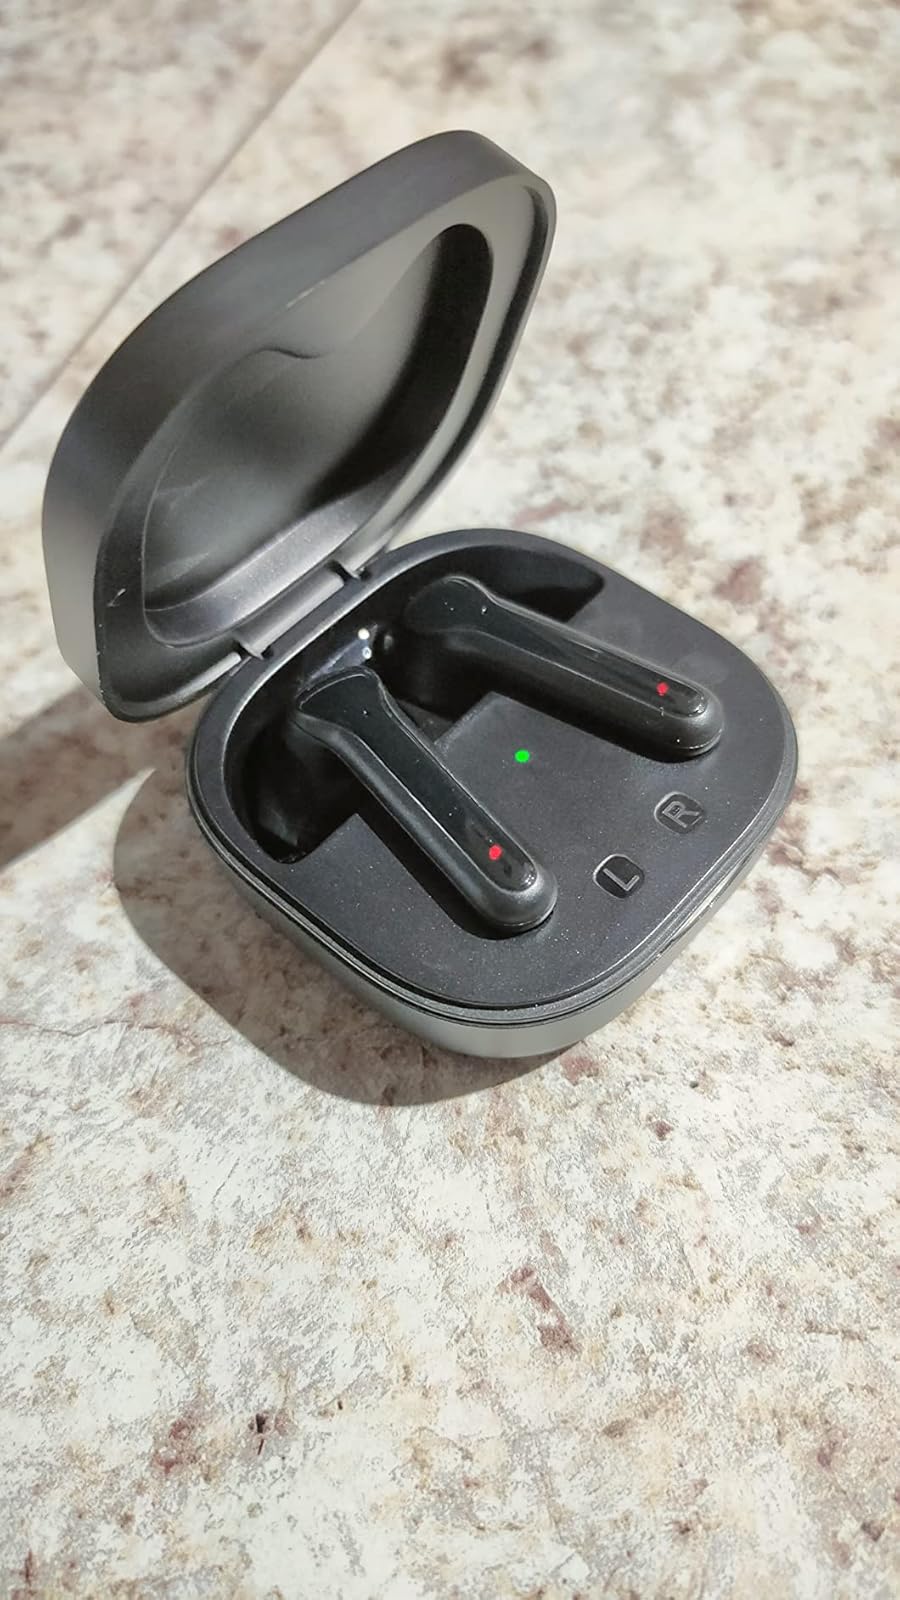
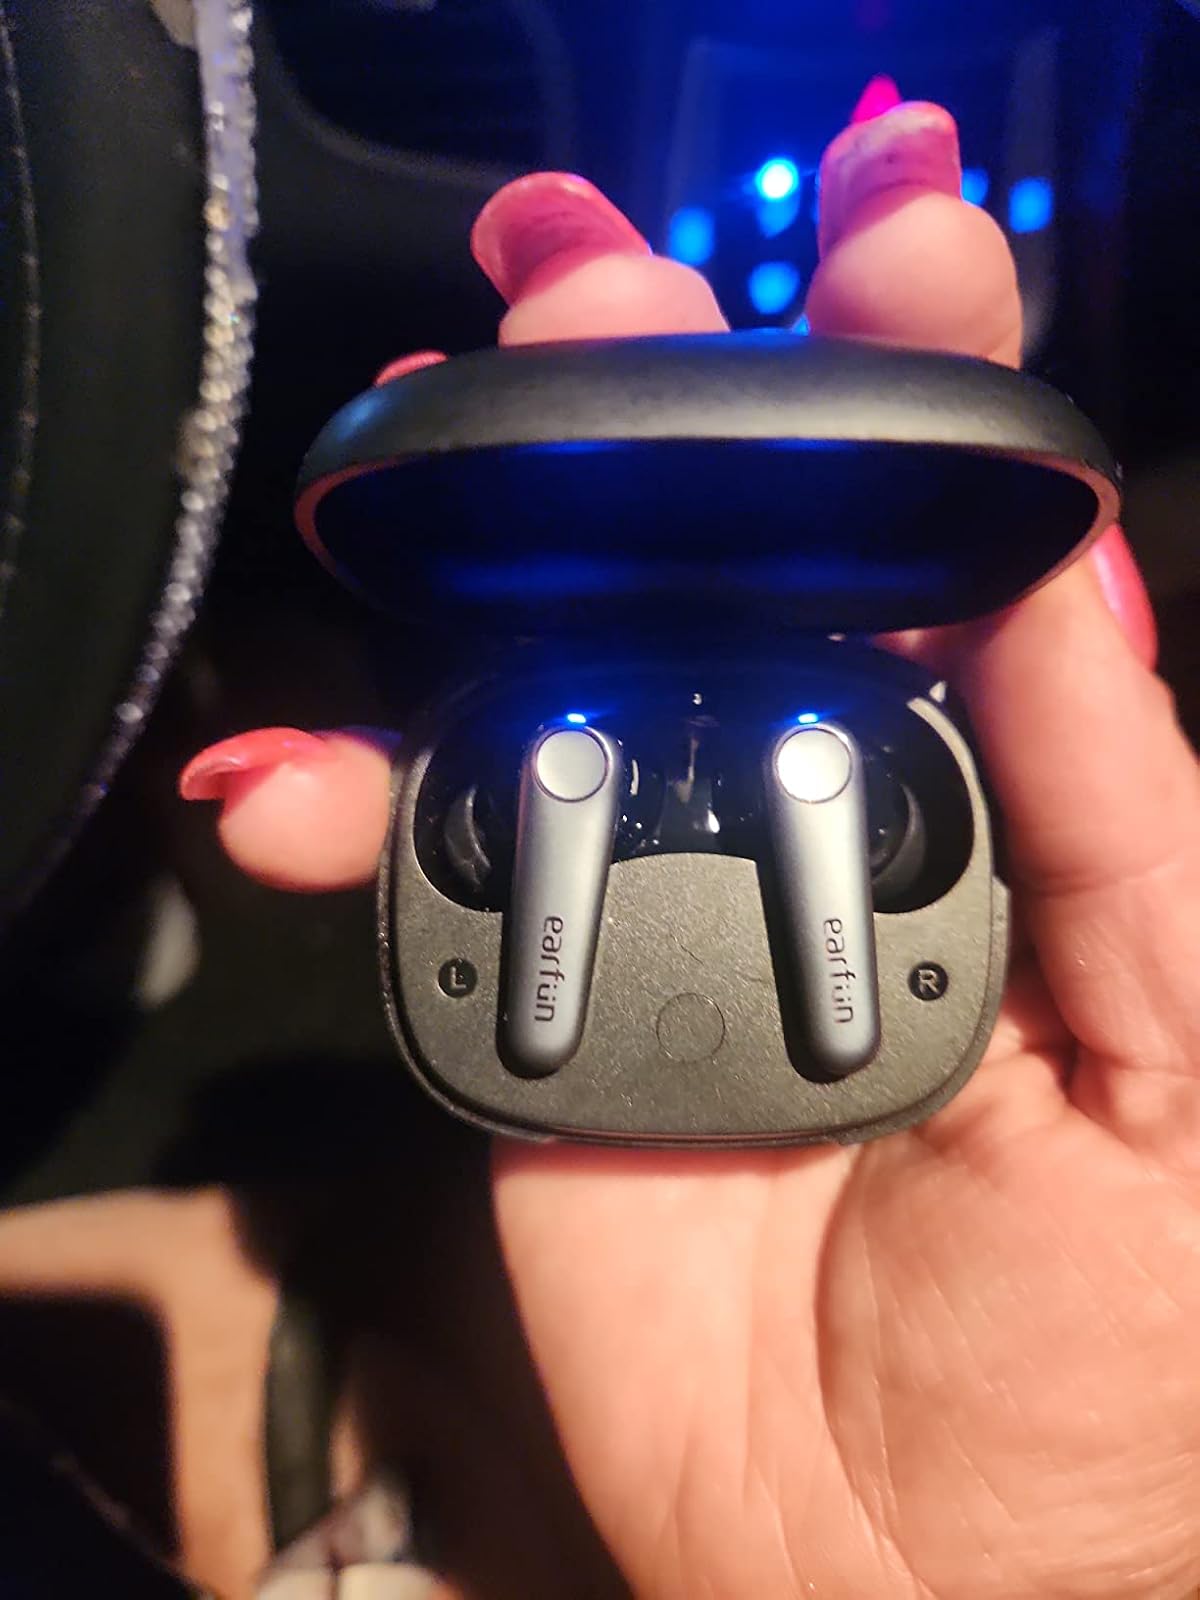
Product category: earbuds
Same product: no